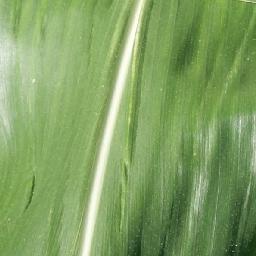
Label: Corn___healthy